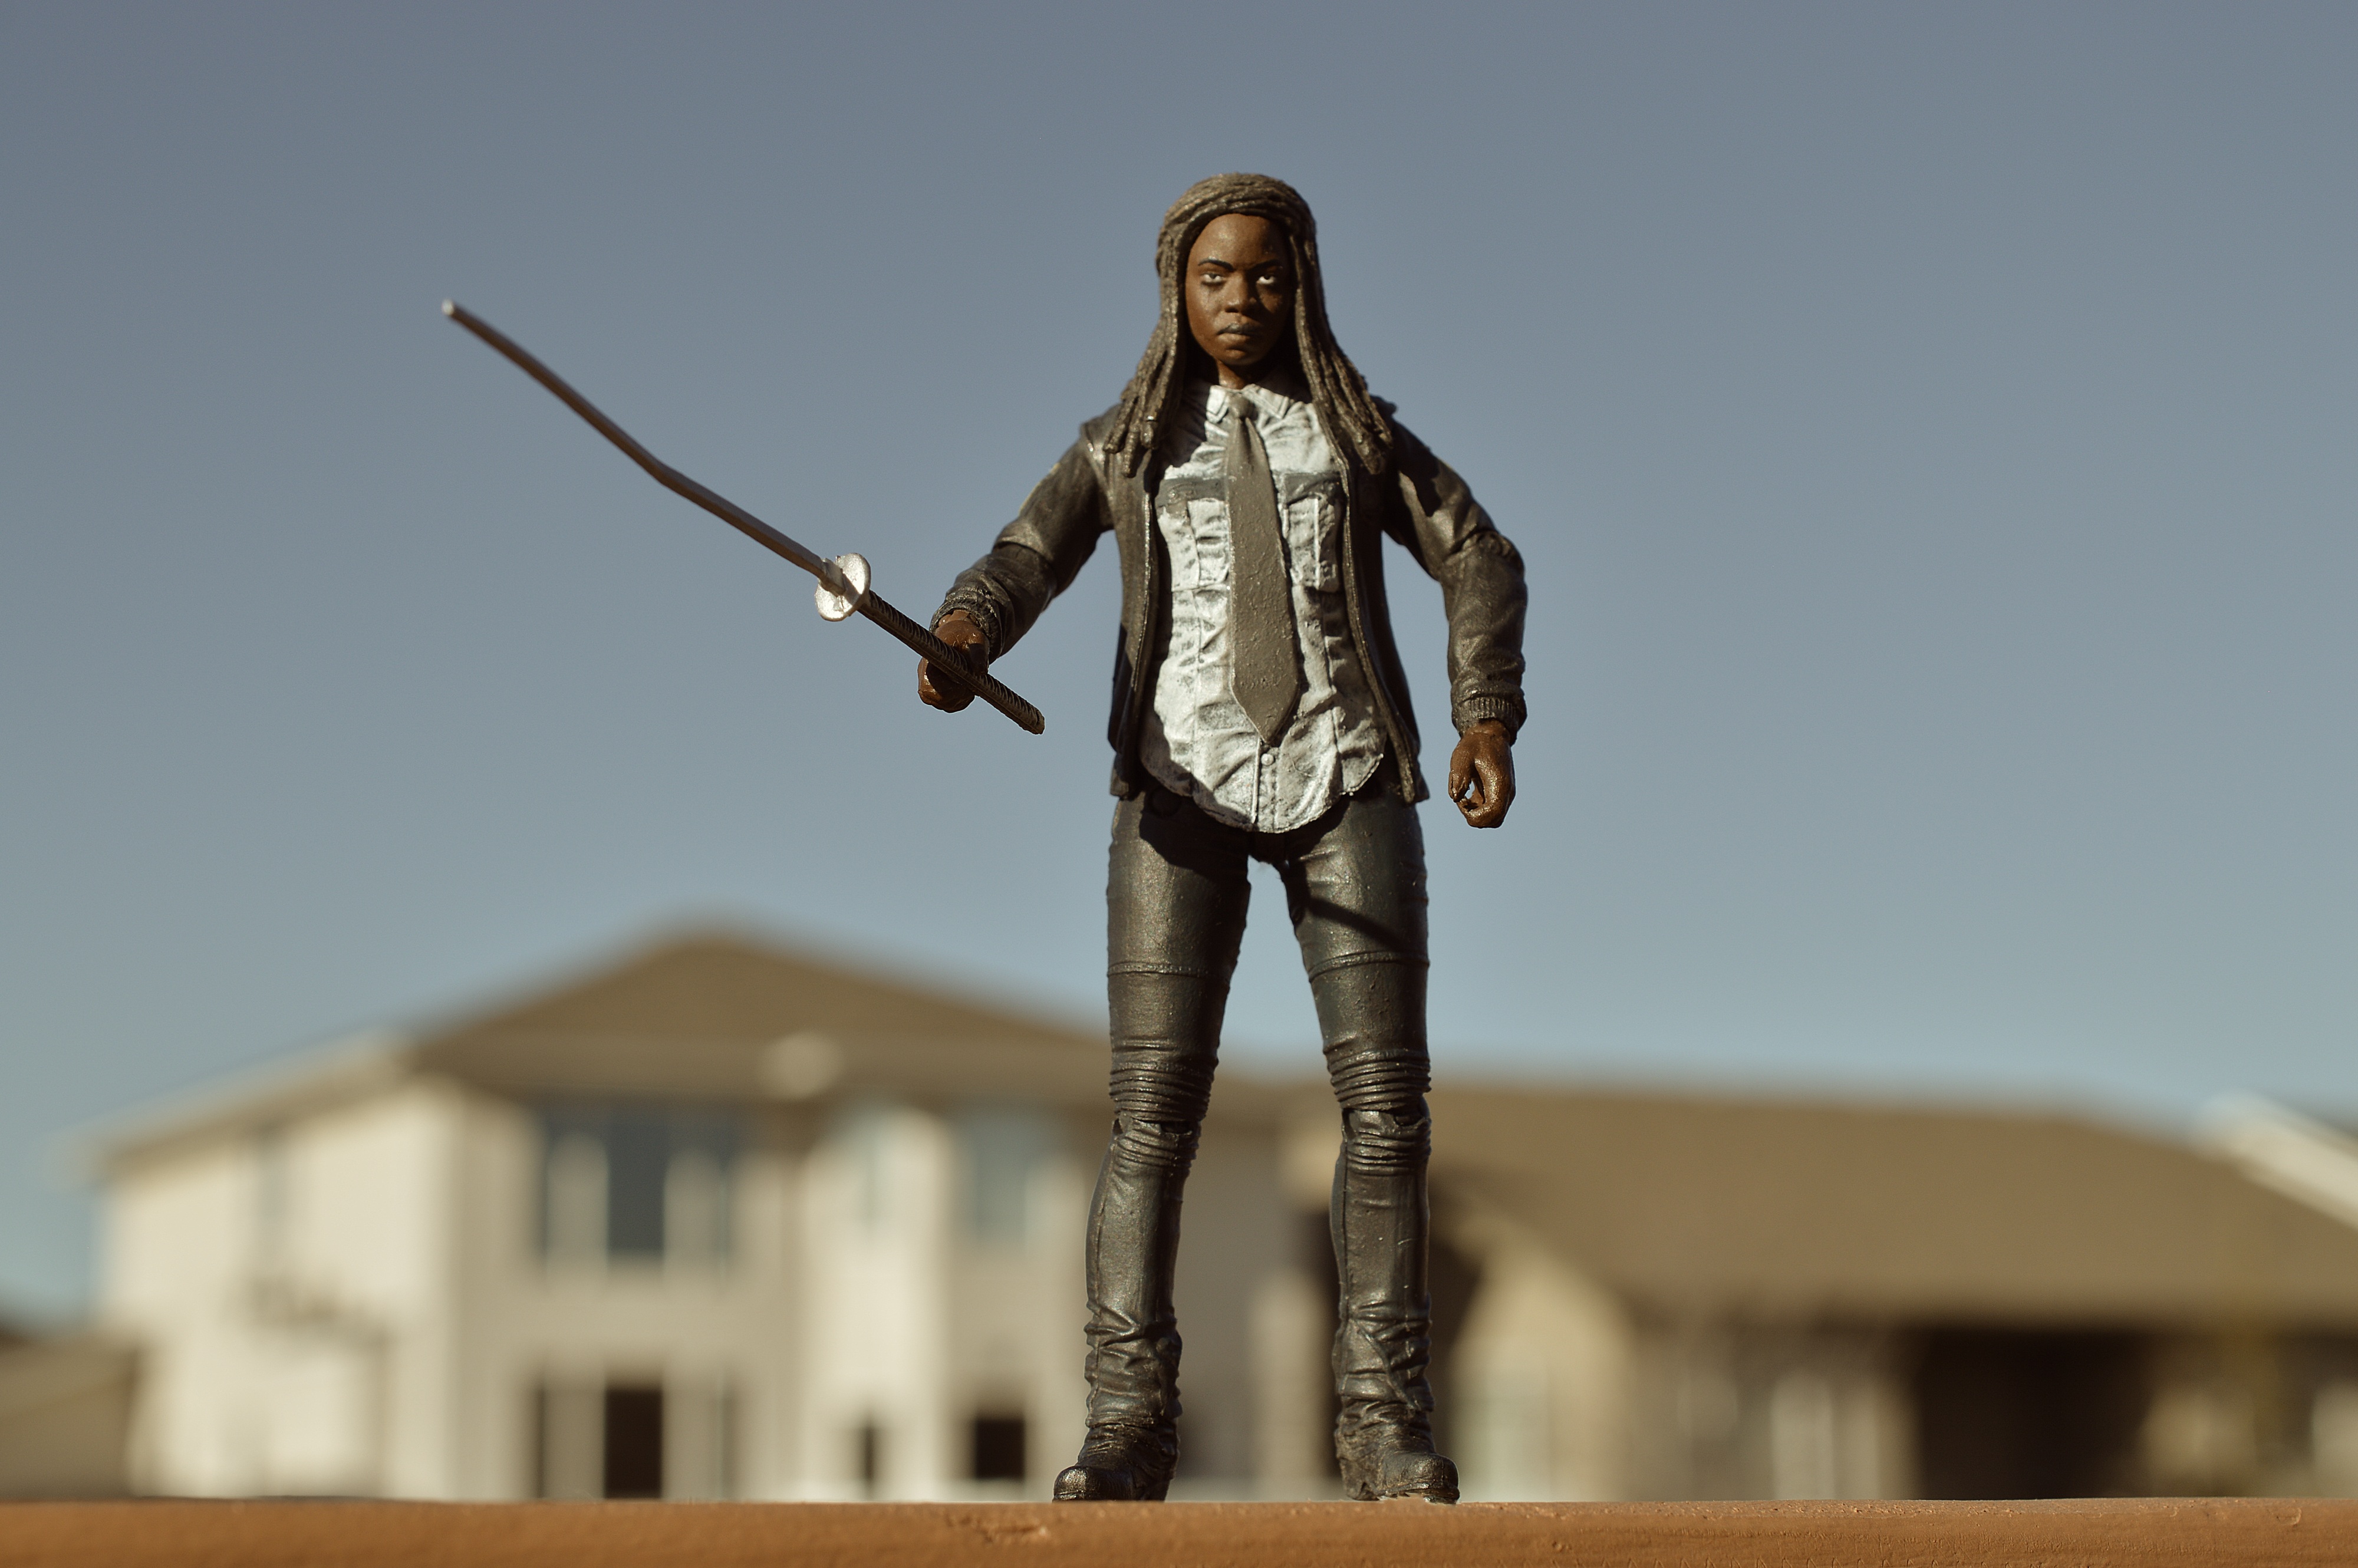
woman, monument, statue, television, tv, sword, sculpture, art, photograph, apocalypse, screenshot, walking dead, michonne